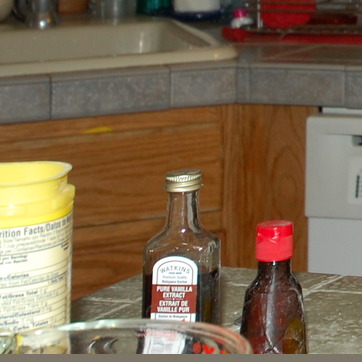
Material: metal